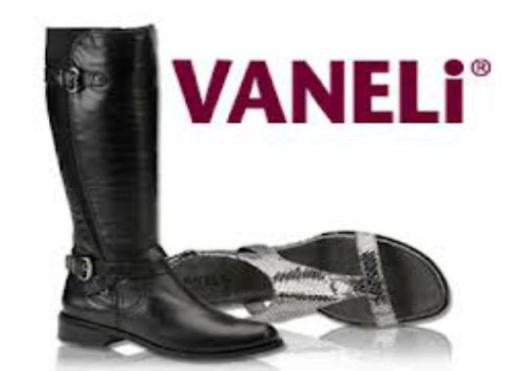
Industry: Clothes